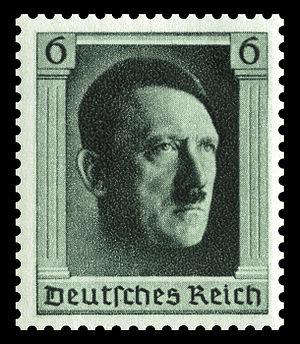
La statolâtrie se définit comme étant le culte de l'idée étatique par l'association des termes latin : status et idolâtrie.